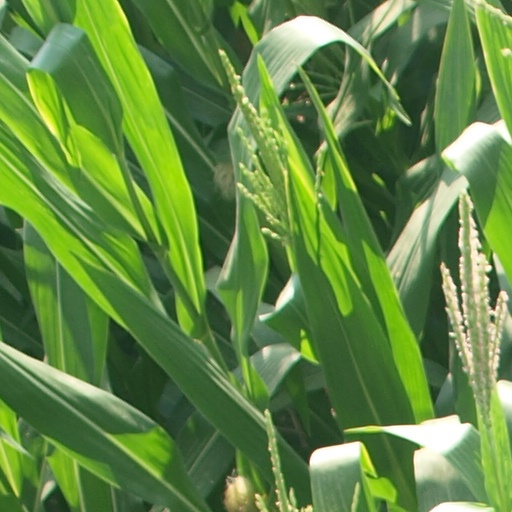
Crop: maize; corn